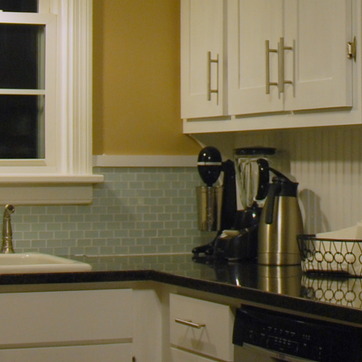
Material: tile